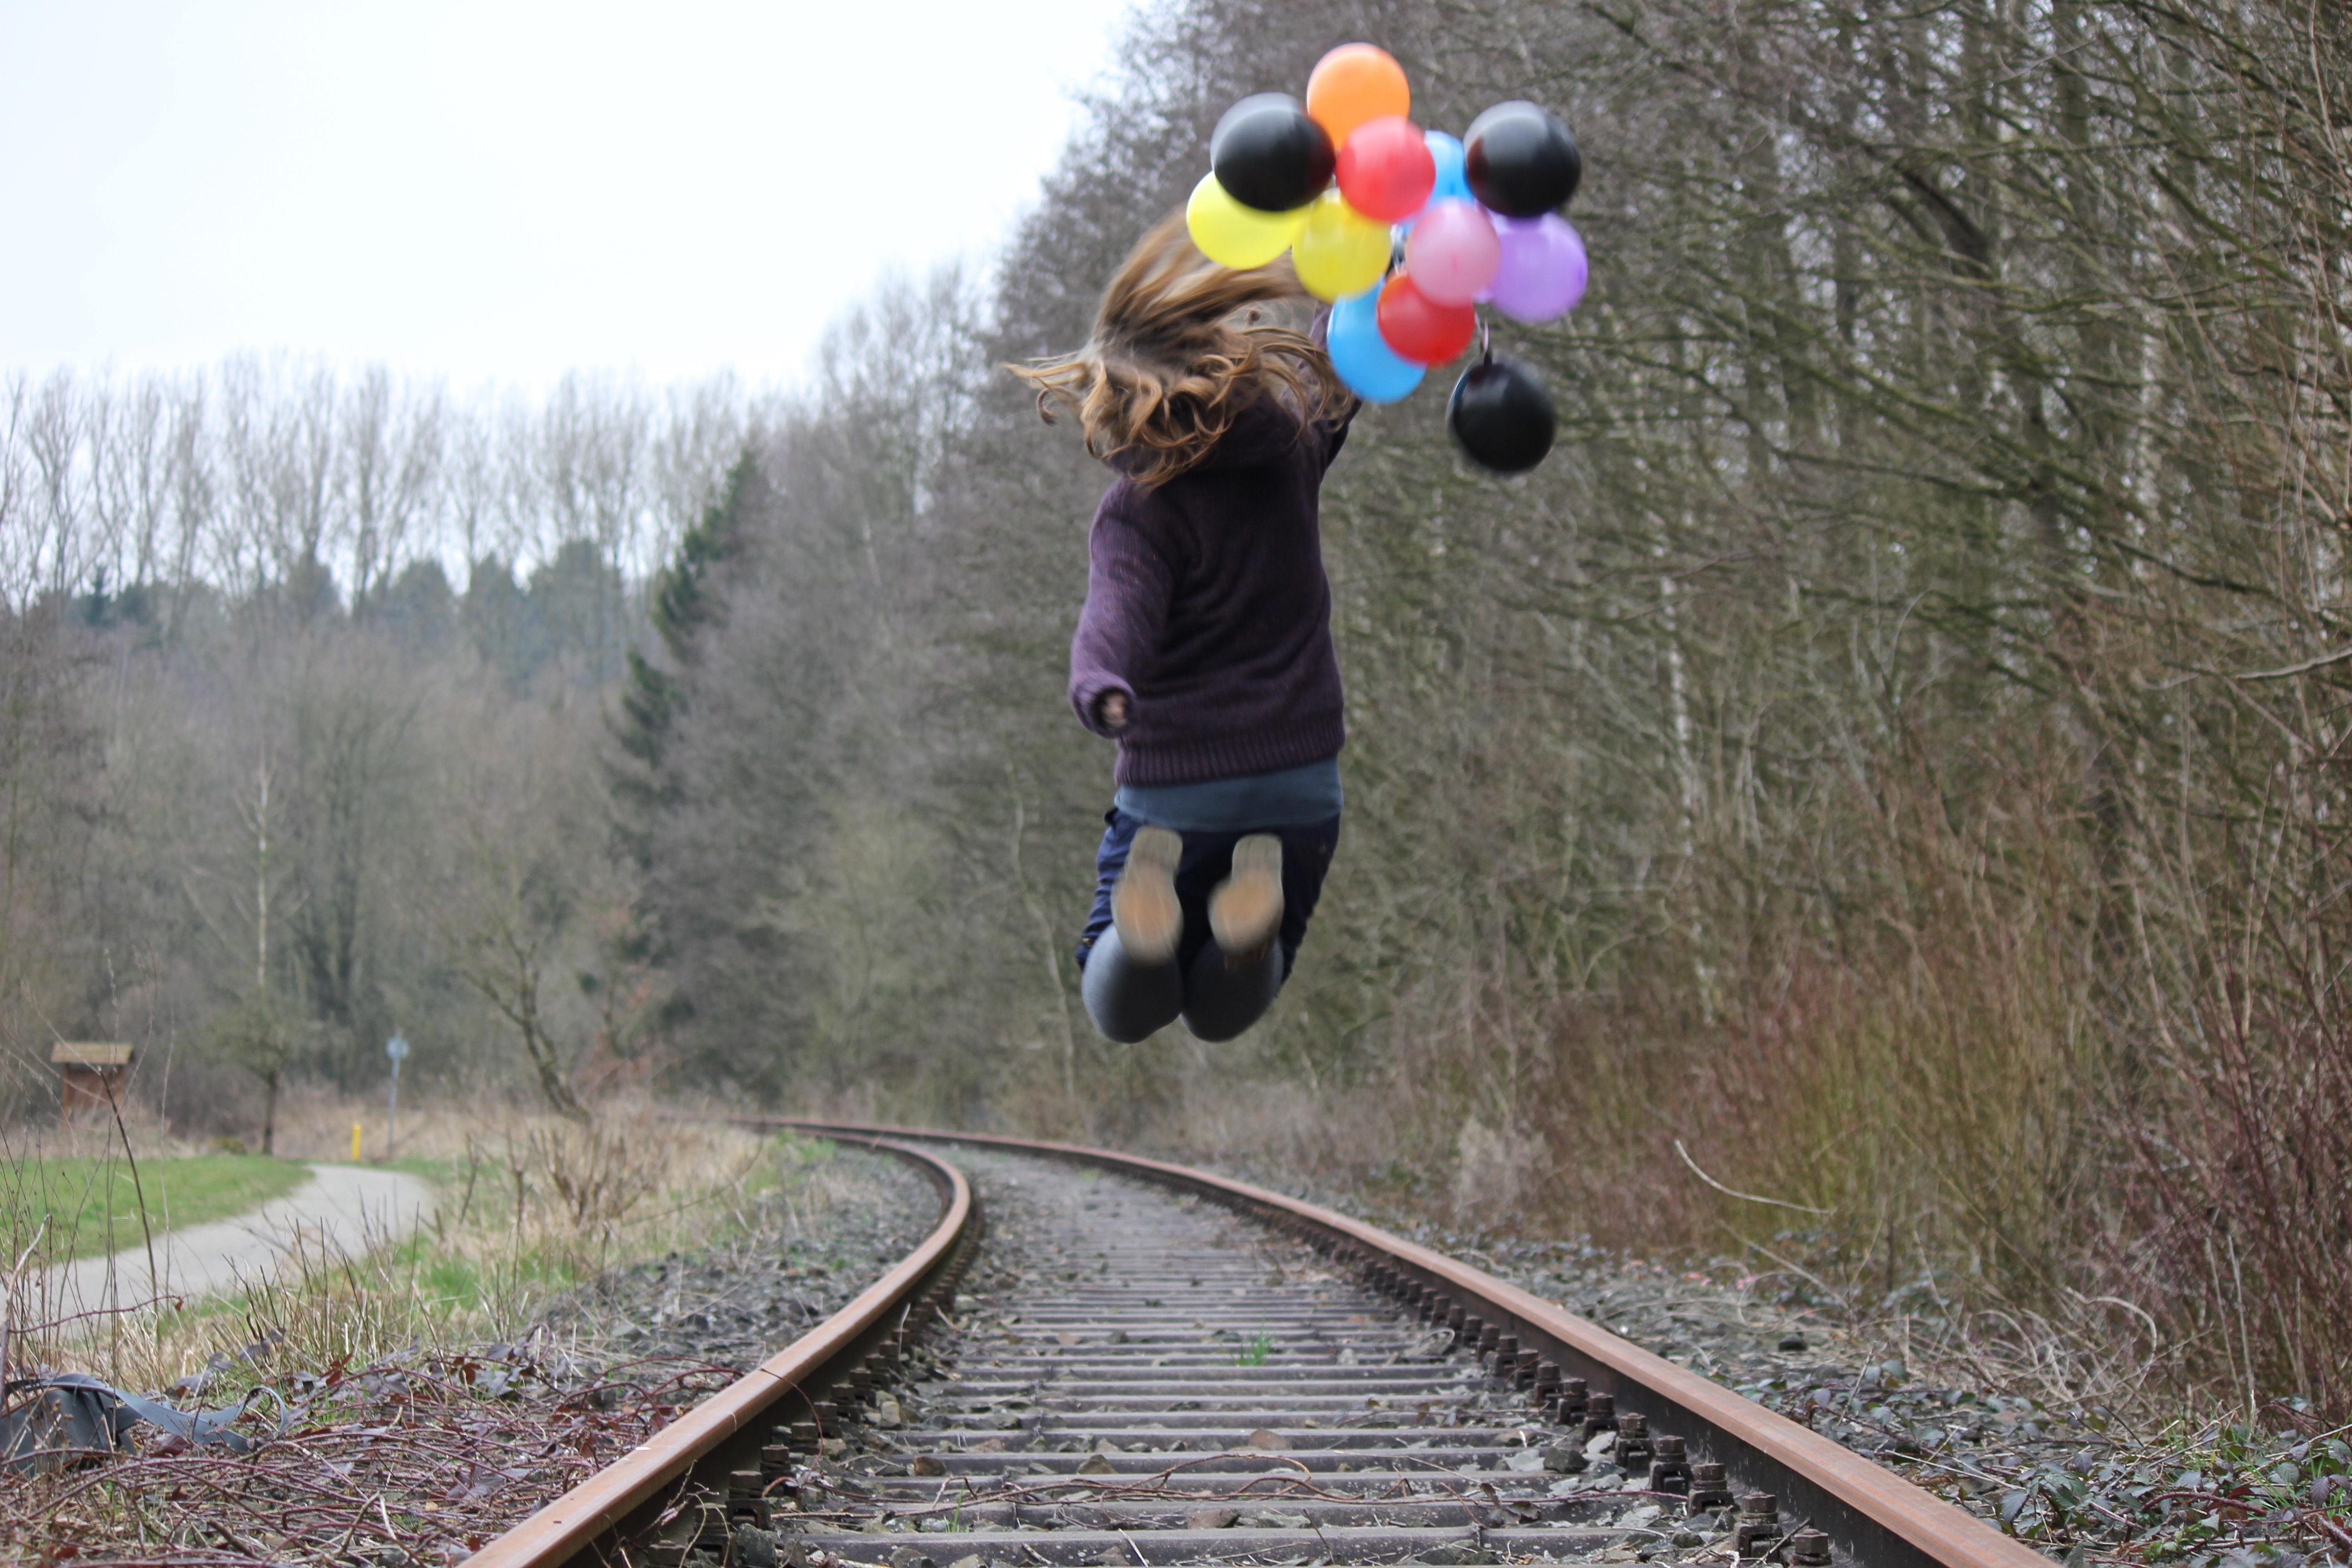
nature, girl, track, jump, vehicle, balloons, railway rails